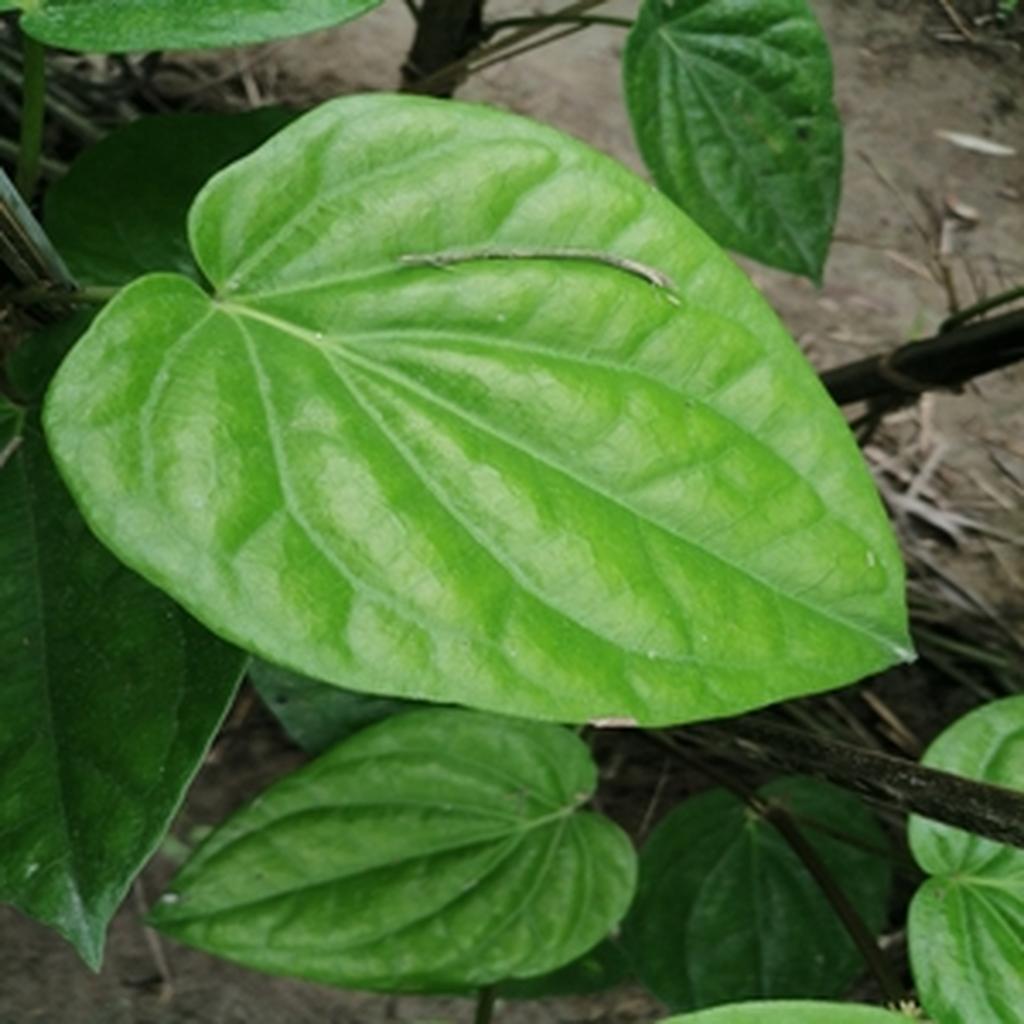
Label: Healthy_Leaf